St. Joseph County, Indiana

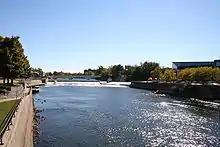
St. Joseph River, flowing into St. Joseph County from Elkhart County (top) through Mishawaka

In recent years, average temperatures in South Bend have ranged from a low of in January to a high of in July, although a record low of was recorded in January 1943 and a record high of was recorded in July 1934. Average monthly precipitation ranged from in February to in June.